Jean Shepherd

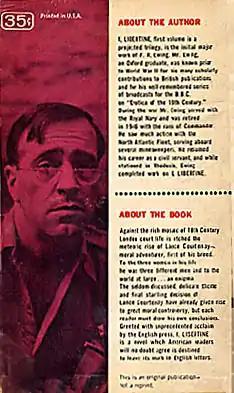
Jean Shepherd posed as Frederick R. Ewing on the back cover of Ballantine's "I, Libertine" (1956).

His last WOR broadcast was on April 1, 1977. His subsequent radio work consisted of short segments on several other stations, including crosstown WCBS, and occasional commentaries on NPR's "All Things Considered".